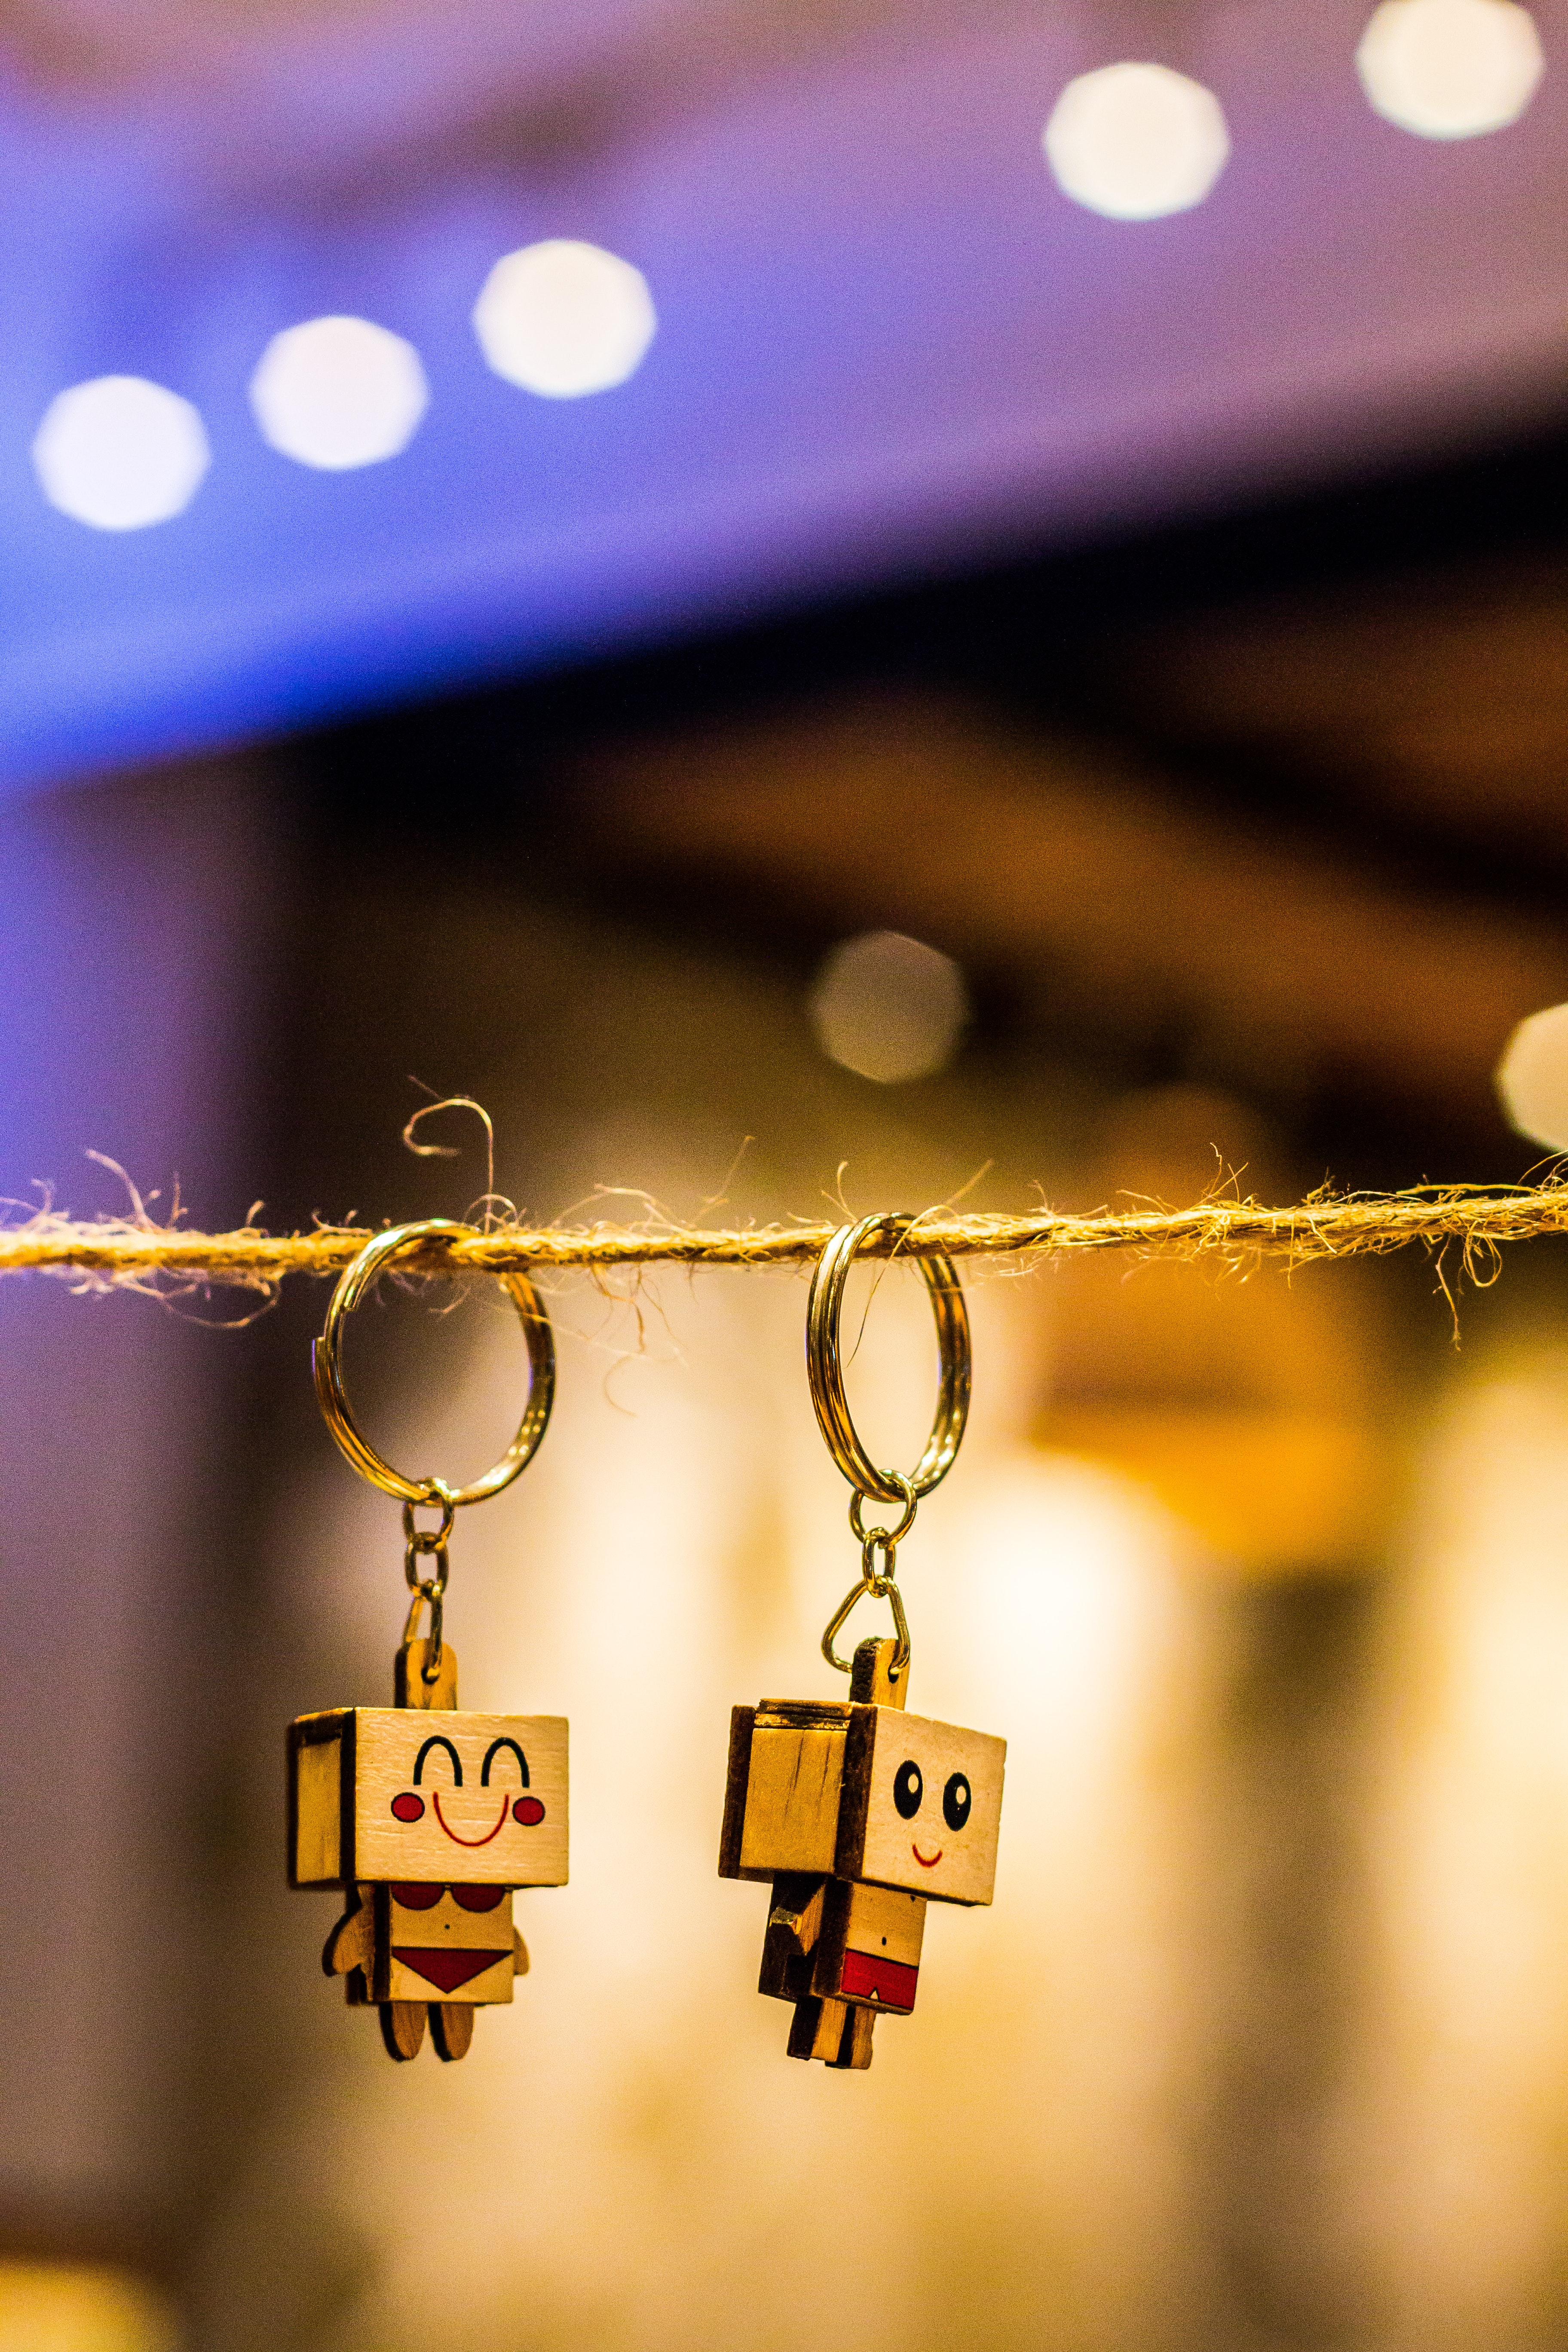
yellow, text, light, lighting, fashion accessory, font, chain, jewellery, photography, love, symbol, games, metal, number